Question: Please indicate a possible affordance area of the hit_baseball_bat that can be used for hitting
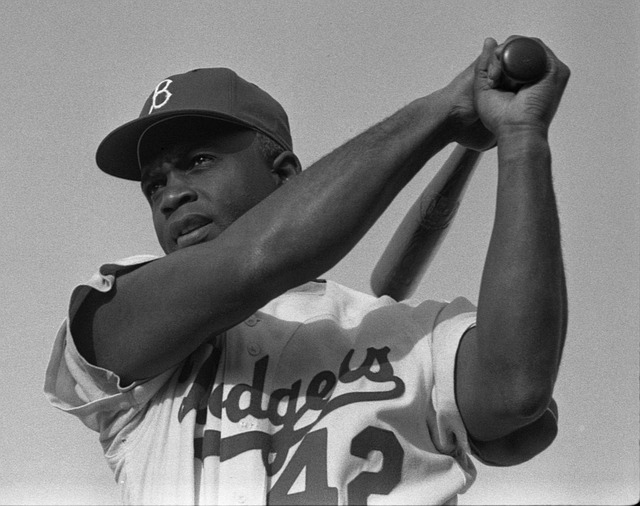
Answer: [378.39, 180.362, 460.999, 296.884]